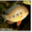
Label: aquarium_fish